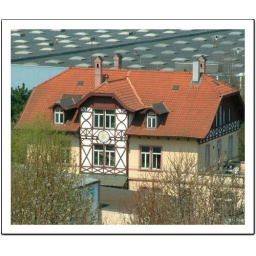
I loved the styles of the houses and building in Wuerzburg.